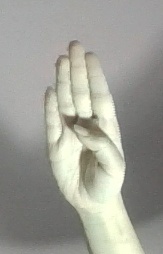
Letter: kaaf